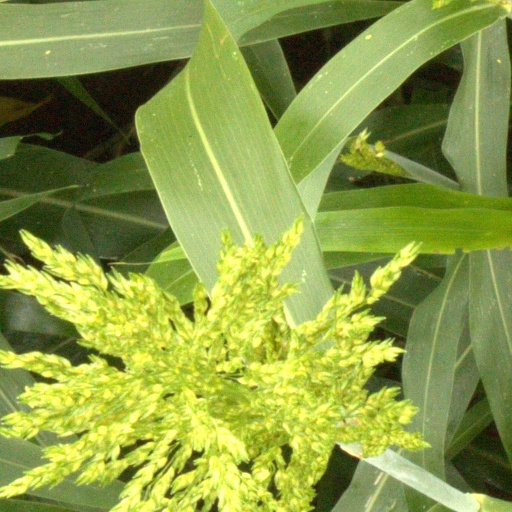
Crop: sorghum